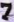
Number: 7